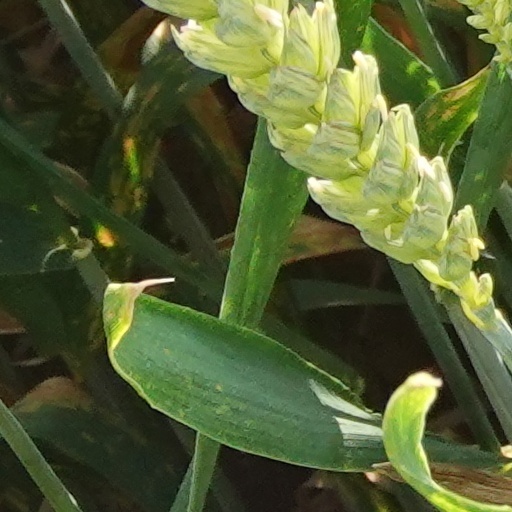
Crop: wheat